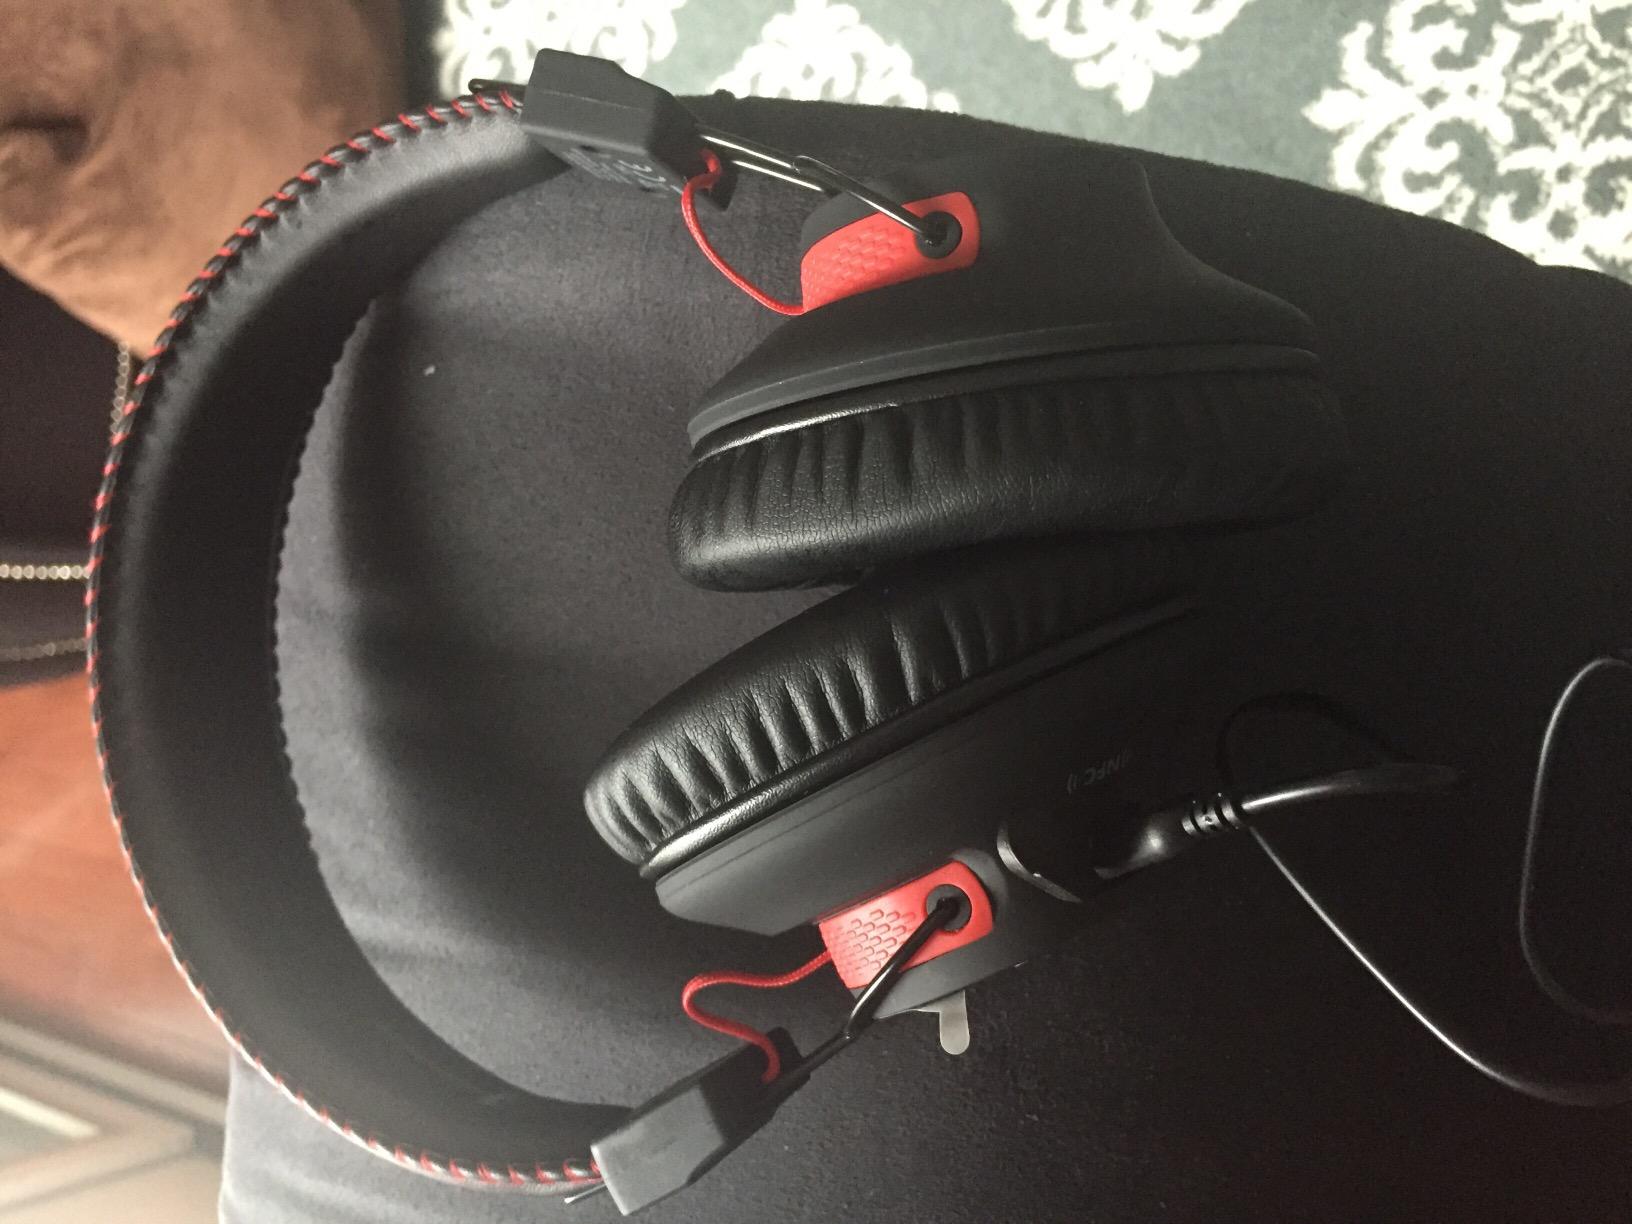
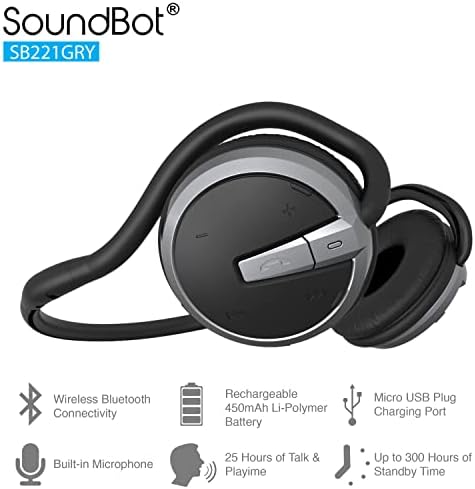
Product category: headphones
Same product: no